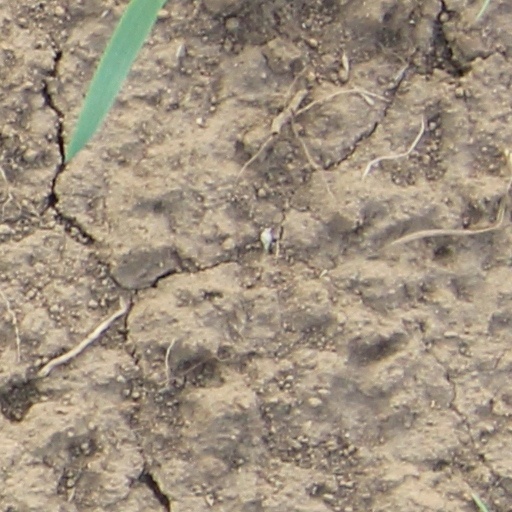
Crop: wheat